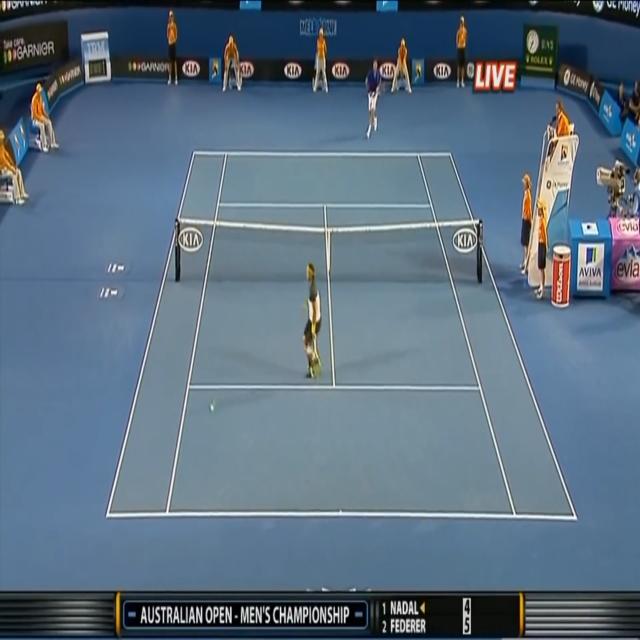
Player A is at the T-zone and player B at the baseline.